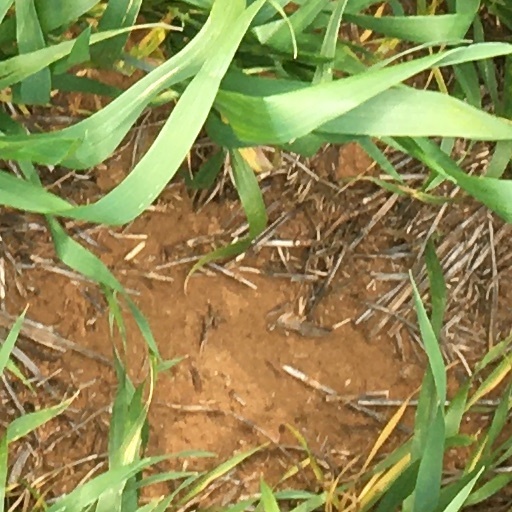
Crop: wheat